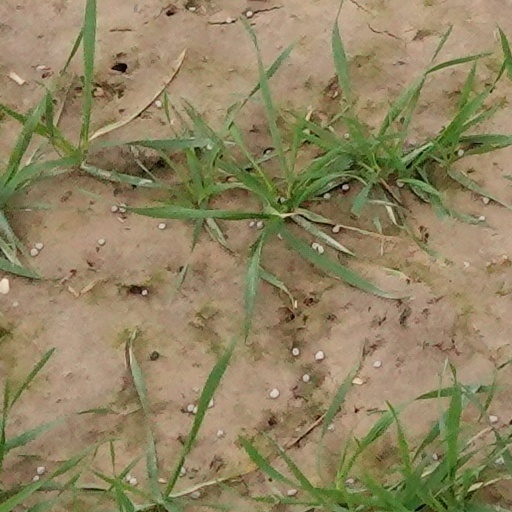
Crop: wheat